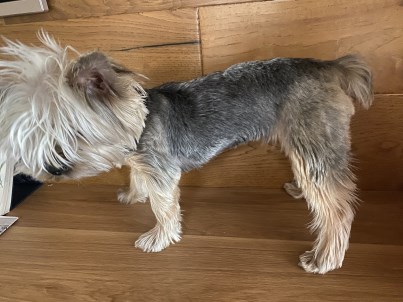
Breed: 340-n000120-Yorkshire_terrier